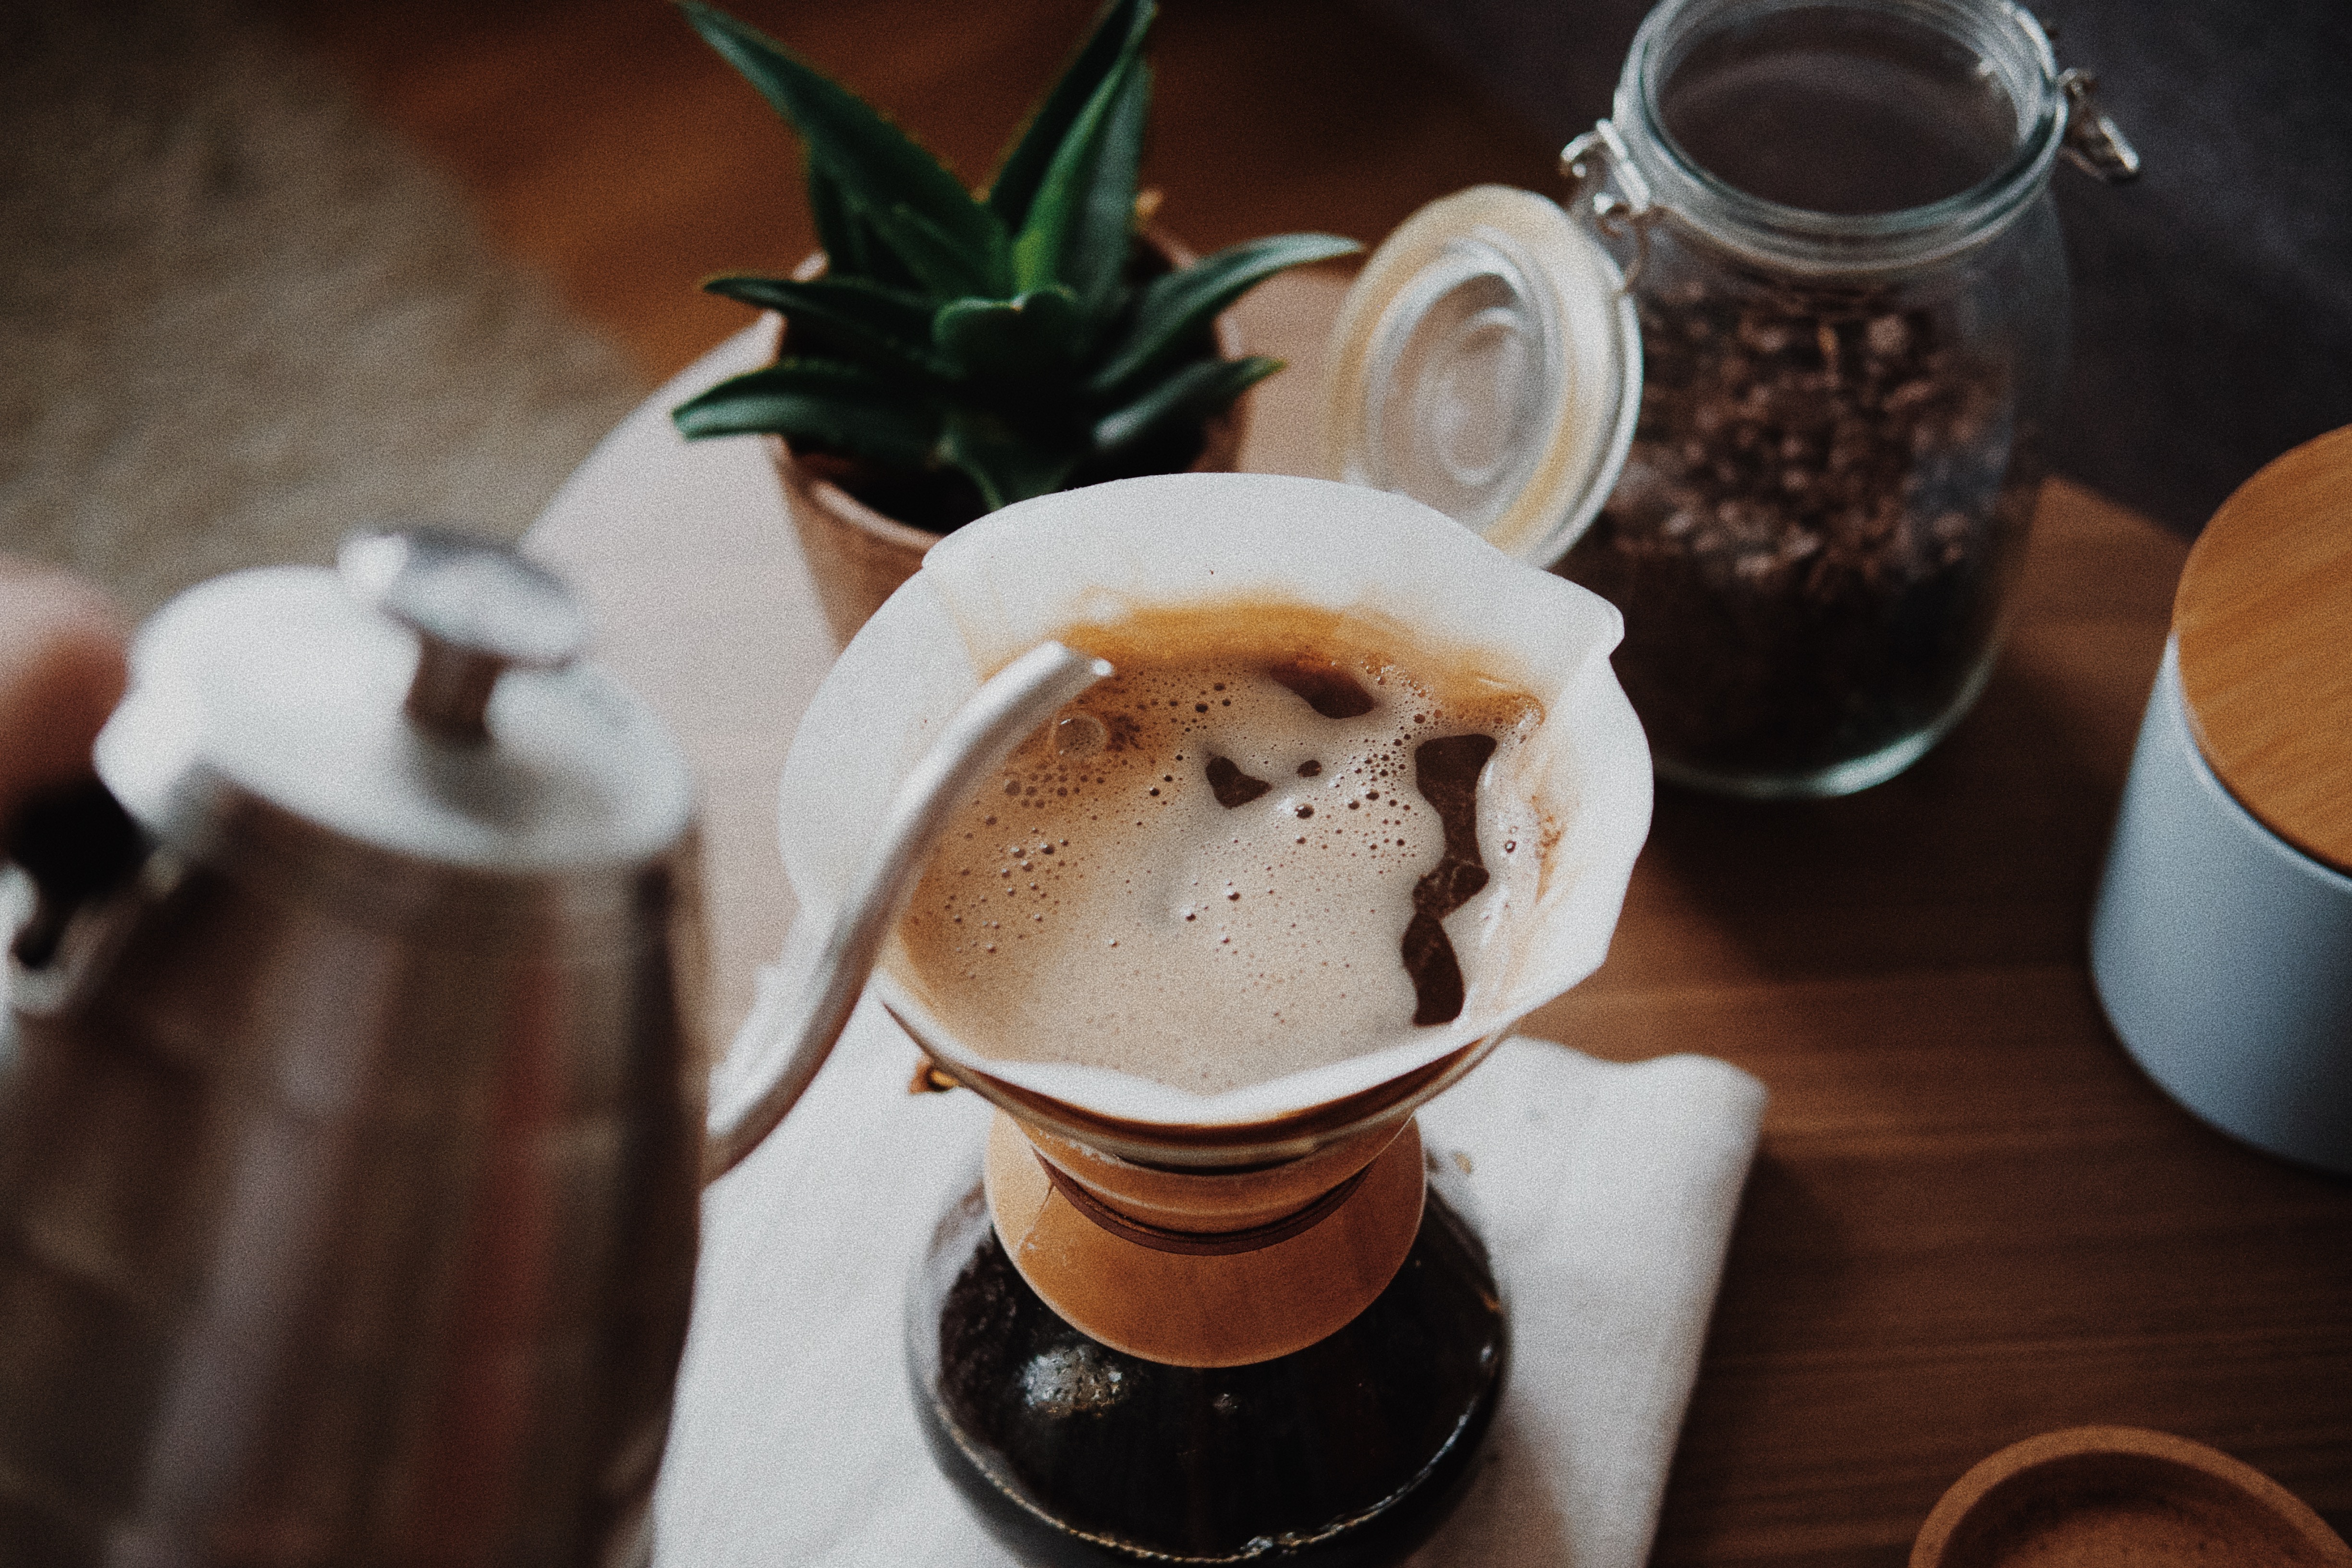
coffee, tea, cup, food, drink, flavor